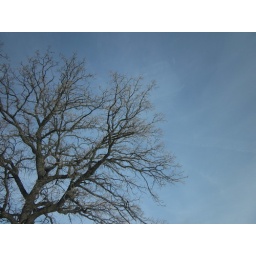
The tree in the sky